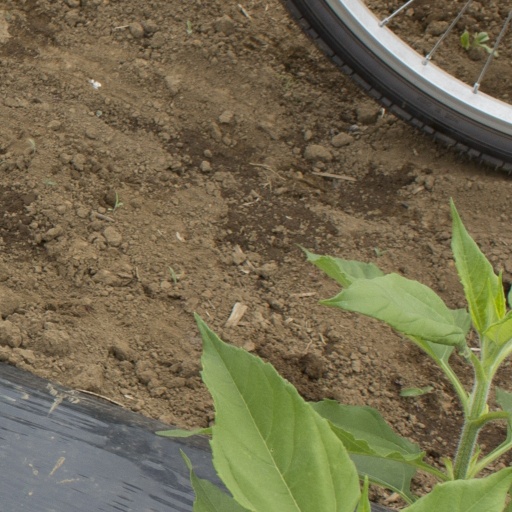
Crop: Jerusalem artichoke